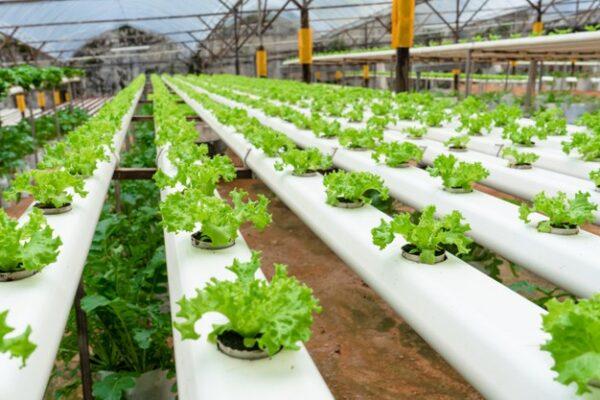
Mfumo wa kilimo ambapo mimea inakuzwa bila udongo.Mimea hii imepandwa katika mabegi meupe na inastawi vizuri.Mandhari ni ya safu ambayo inasaidia kulinda mimea na kudhibiti mazingira yake.Njia hii ya kilimo ni muhimu sana katika maeneo yenye uhaba wa ardhi au maji,kwani inaruhusu uzalishaji wa mazao kwa njia endelevu na bora.